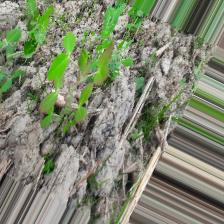
Label: Lentil Rust